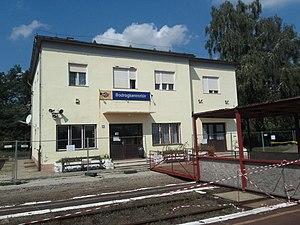
Bodrogkisfalud est un village et une commune du comitat de Borsod-Abaúj-Zemplén en Hongrie.